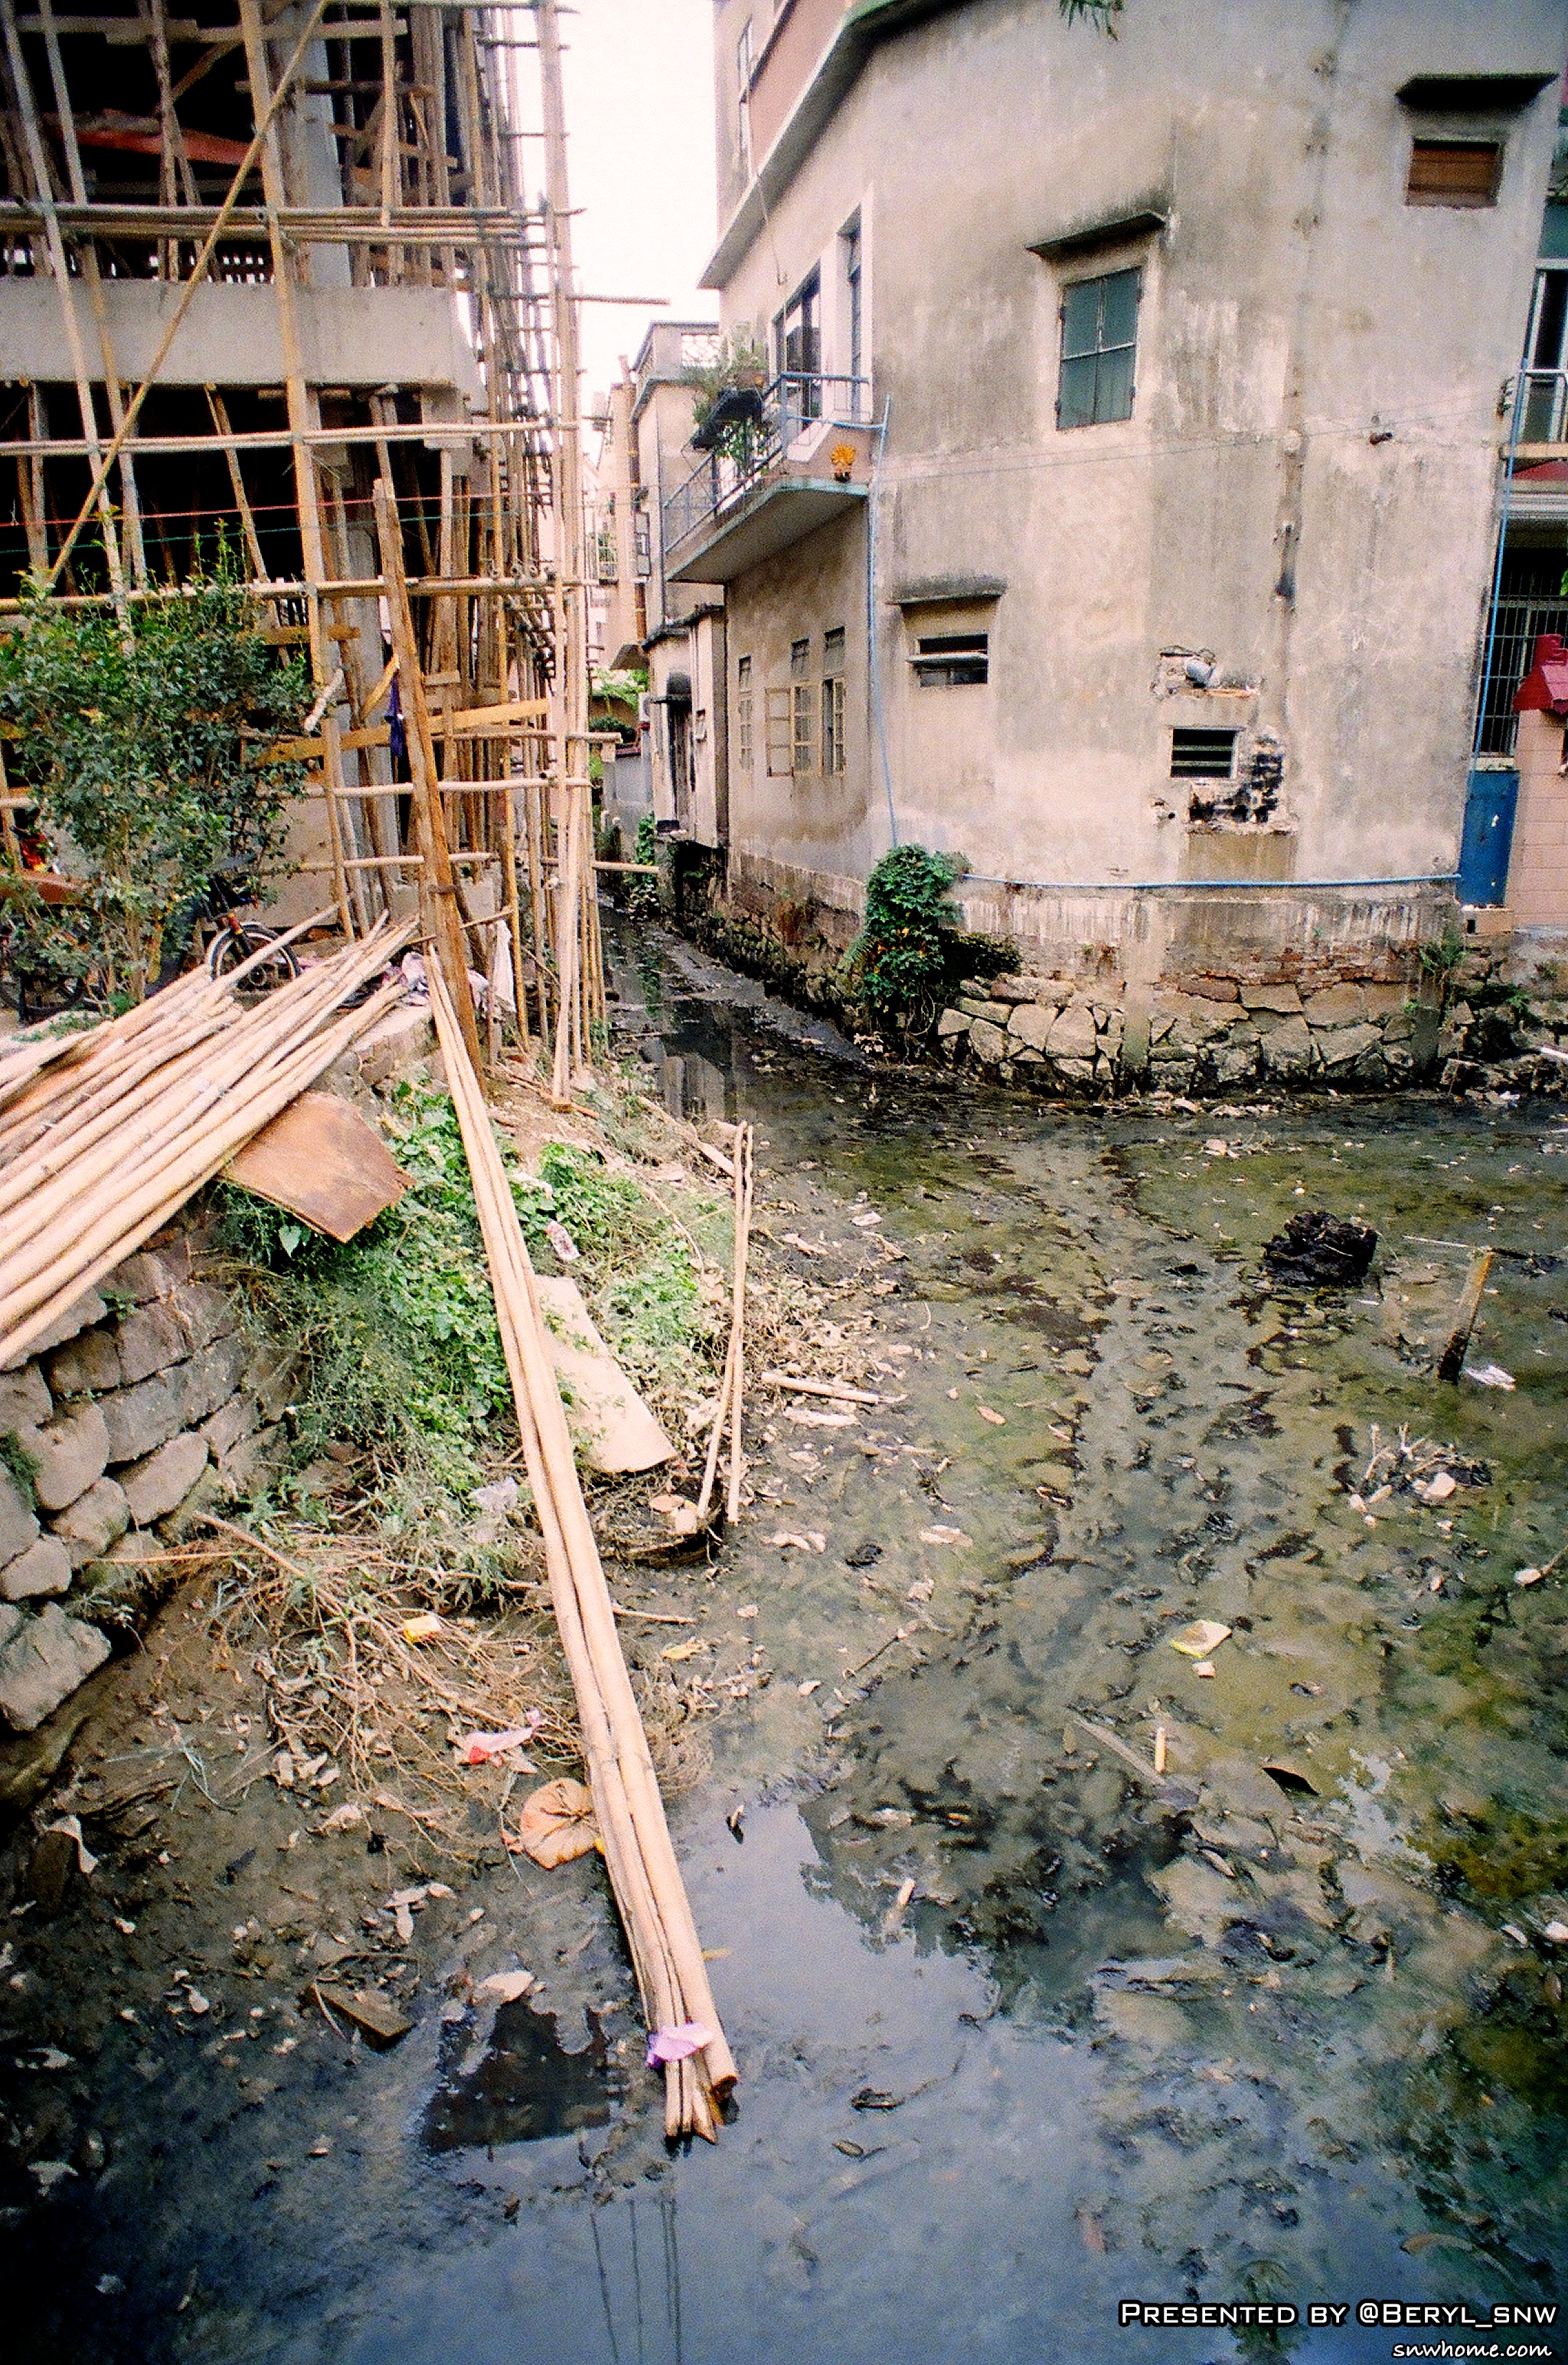
water, track, town, old, river, village, vehicle, student, waterway, university, canton, school, gdut, oldtown, urban area